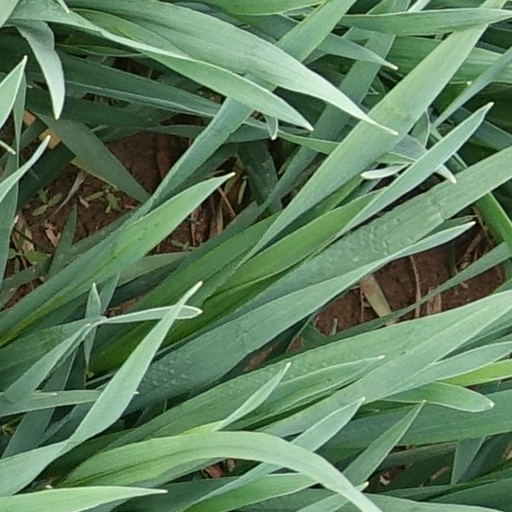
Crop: wheat